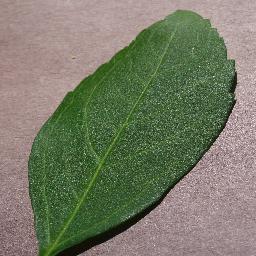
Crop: cherry
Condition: (including_sour)_healthy